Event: Nepal Earthquake
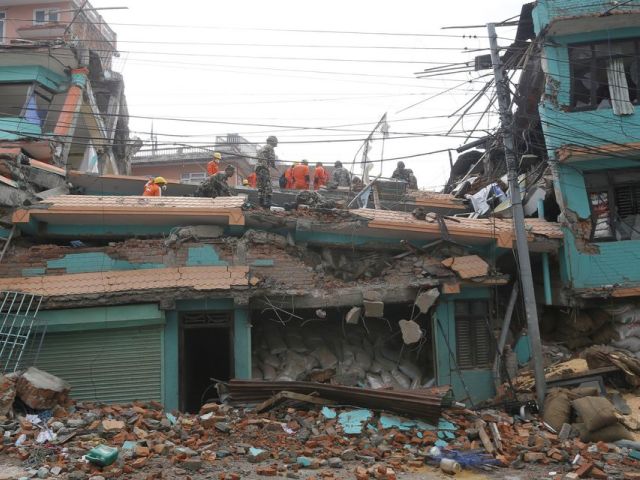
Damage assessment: damage